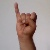
The image shows a hand gesture representing the letter 'I' in Indian Sign Language.